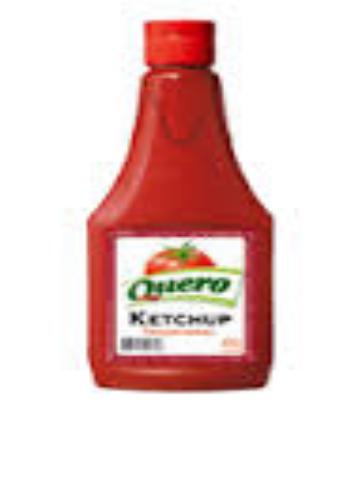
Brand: Heinz Tomato Ketchup
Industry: Food